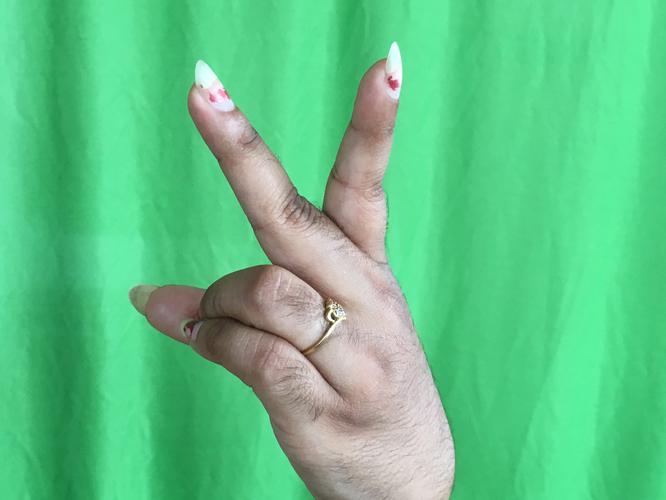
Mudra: Katrimukha
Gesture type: single_hand